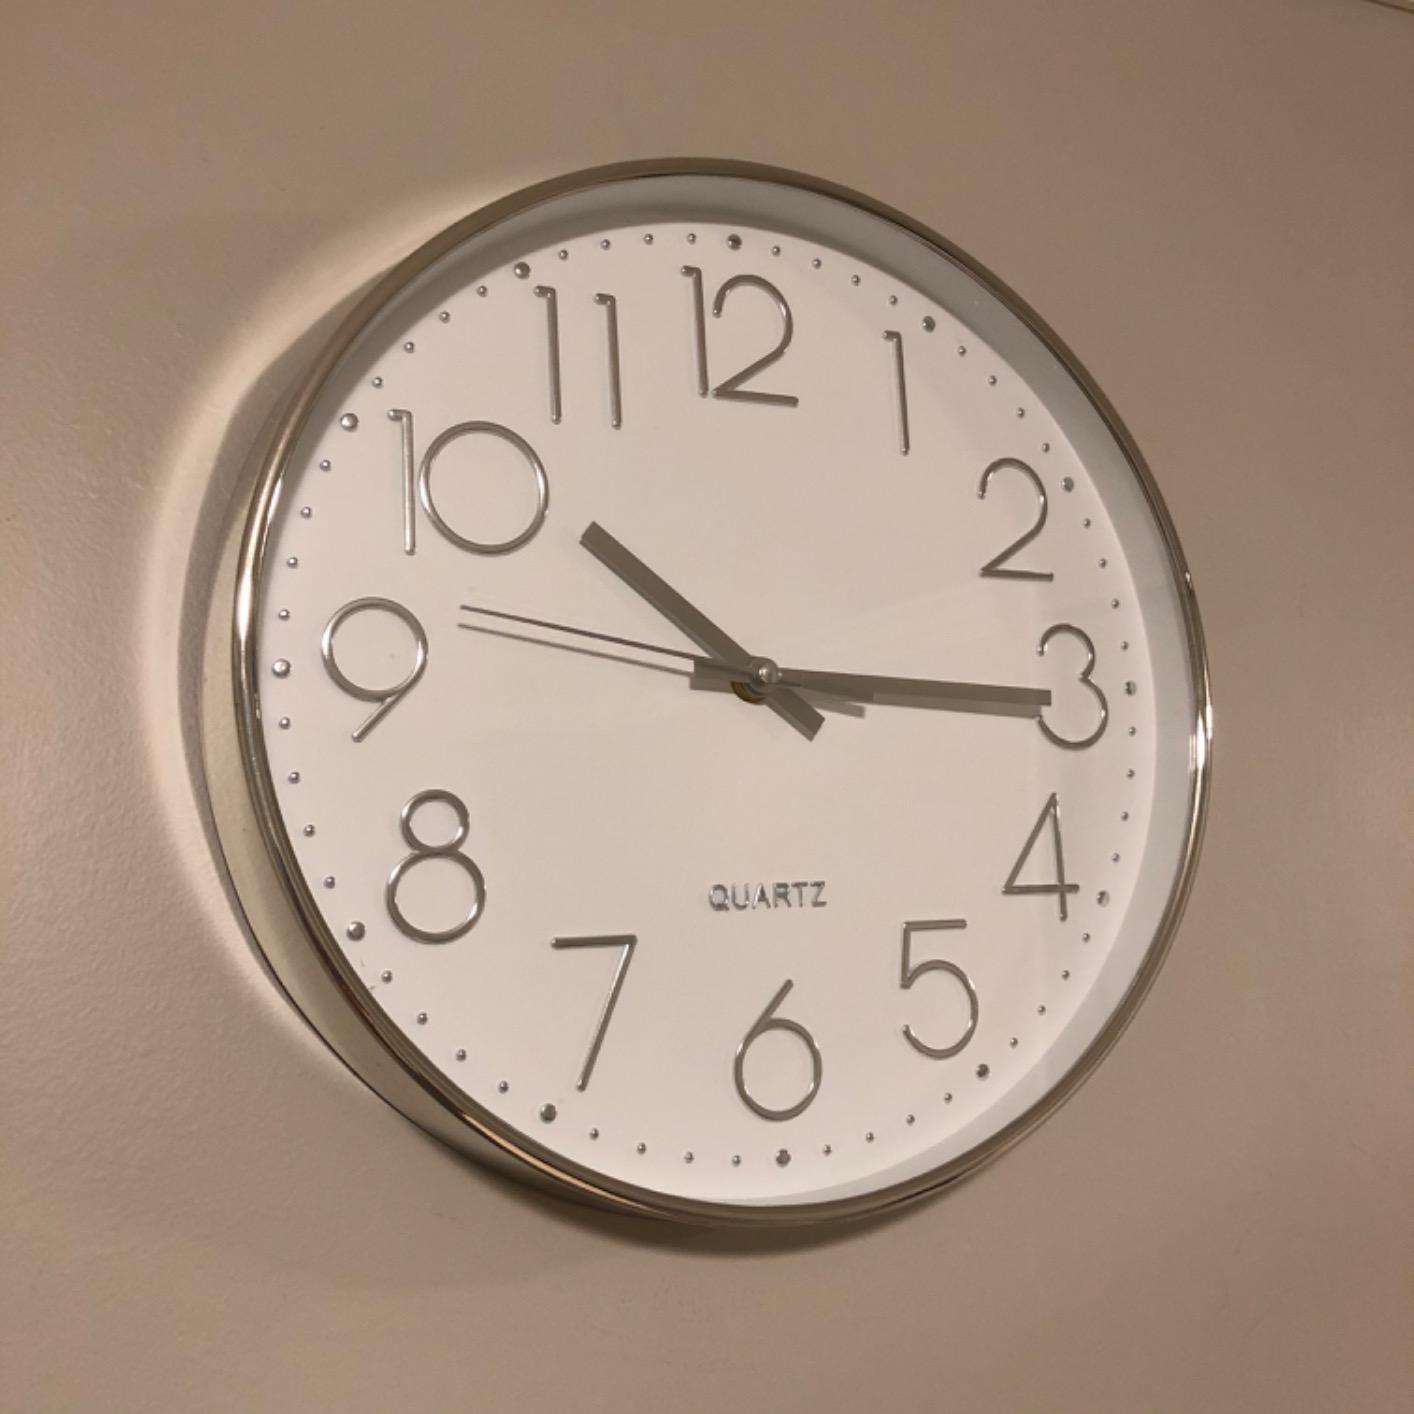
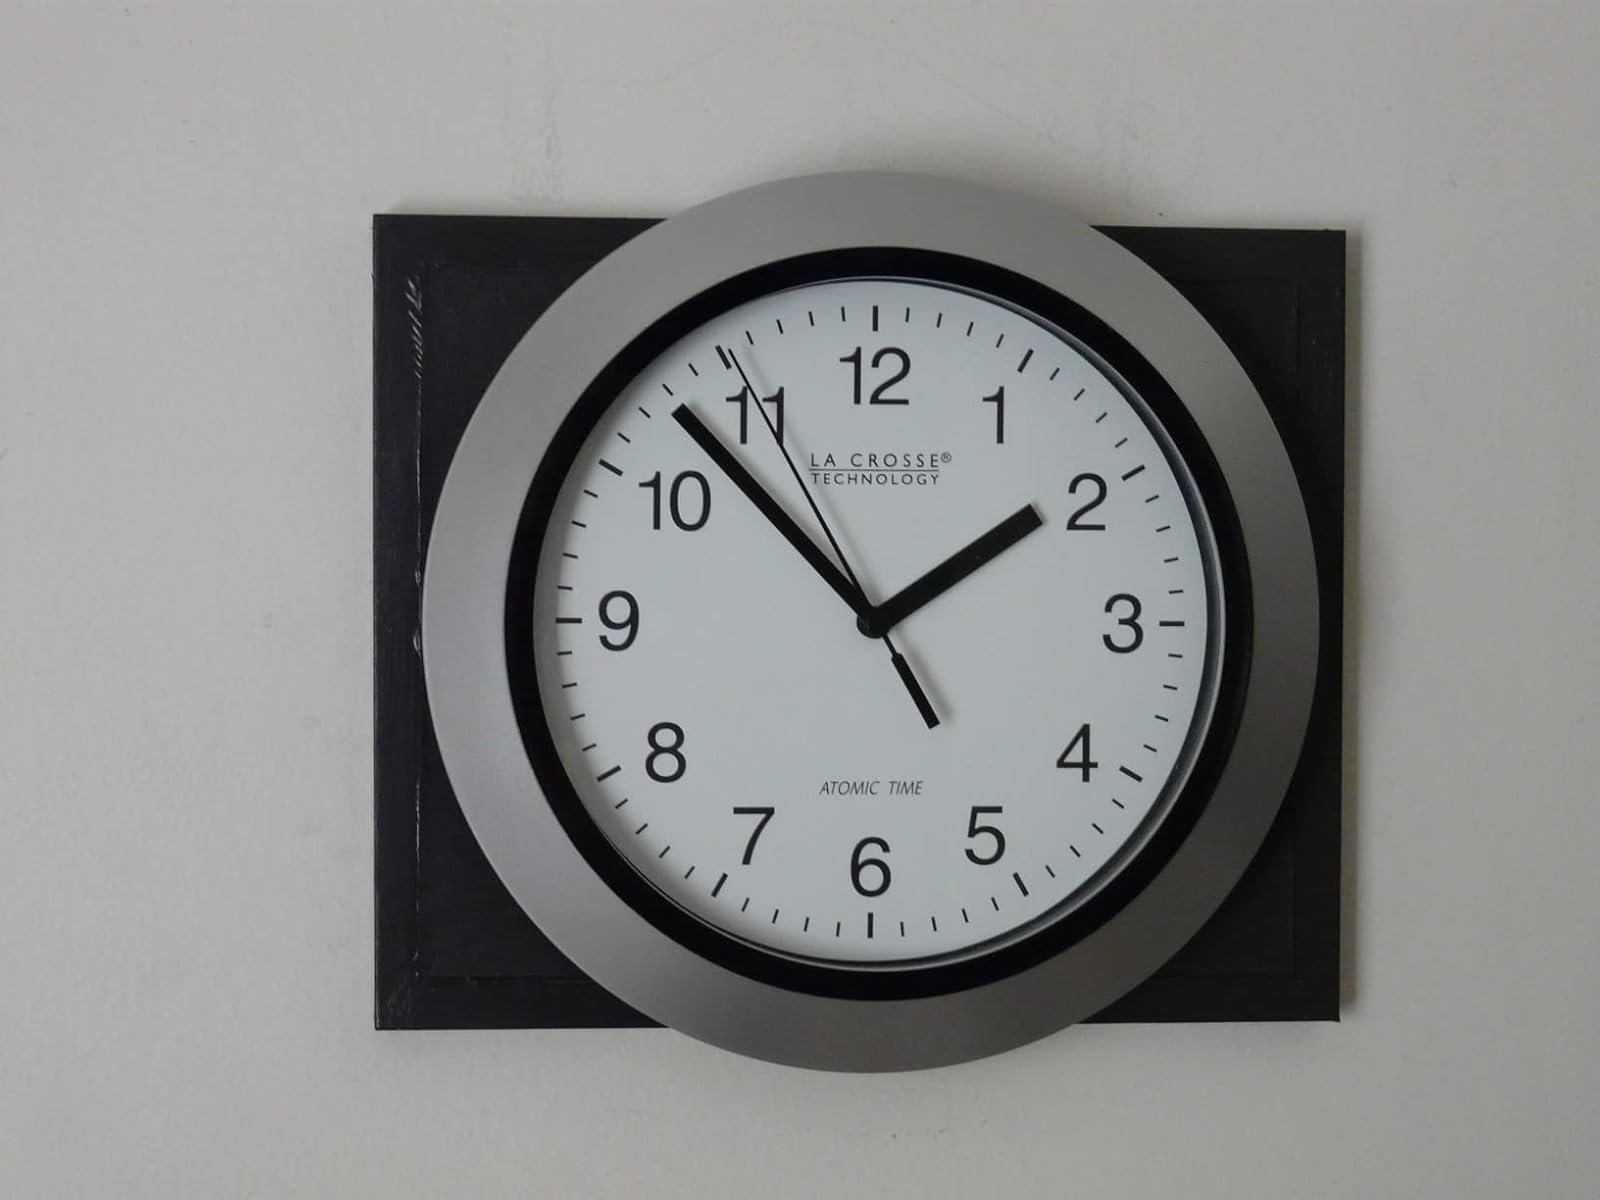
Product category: clock
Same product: no